The Book of Essie

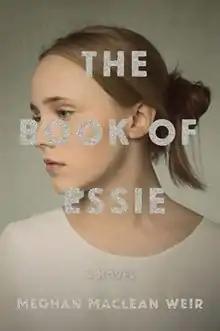

The Book of Essie is the 2018 debut novel of American author Meghan MacLean Weir. It features a 17-year-old named Essie Hicks who is pregnant. To avoid embarrassing her conservative Christian family who are stars of a reality television show, Essie's mother arranges for her to hastily marry an acquaintance of hers from school.